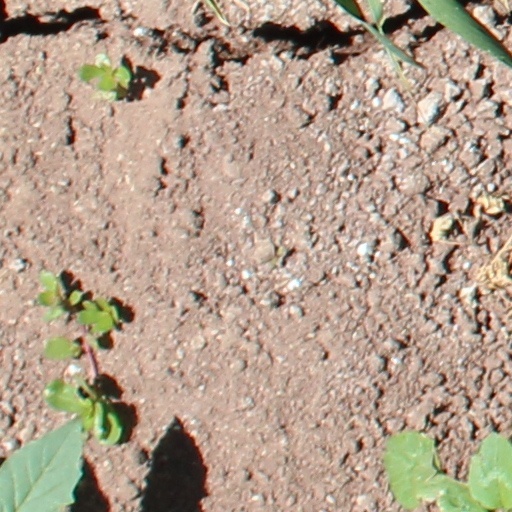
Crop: wheat